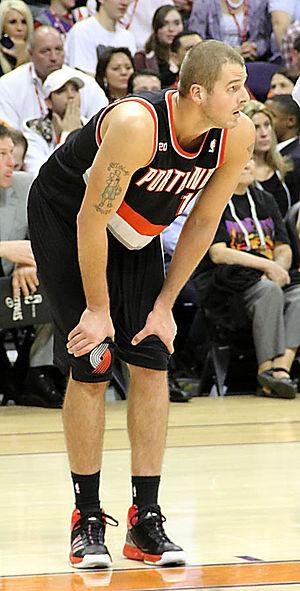
Joel Przybilla, né le 10 octobre 1979 à Monticello, Minnesota, est un basketteur américain évoluant au poste de pivot.